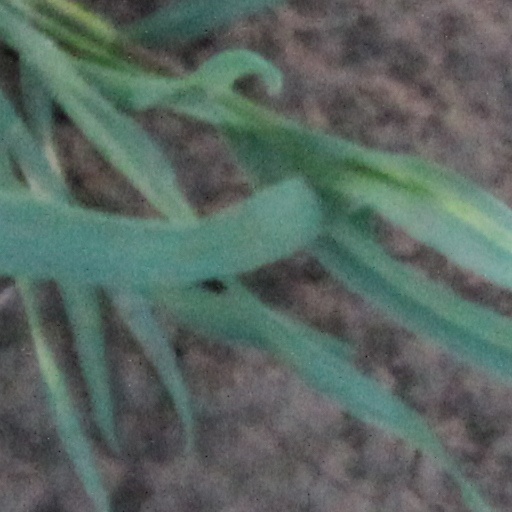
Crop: wheat